XXXTentacion

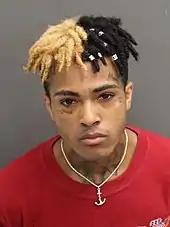
Mugshot of Onfroy in July 2016

After posting the bail of $10,000 in early October of the same year, while awaiting trial, Onfroy was arrested again later that month on charges of aggravated battery of a pregnant woman, domestic battery, and false imprisonment. On March 26, 2017, Onfroy was released from jail on a $50,000 bail while facing charges of robbery and assault with a deadly weapon. His trial for the domestic violence and witness tampering charges was originally going to take place in May 2017 and was pushed back several times, and was set to take place on October 5, 2017.